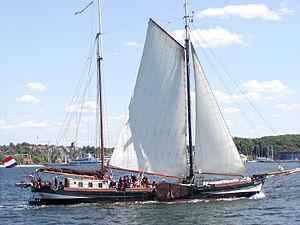
Un Aak désigne plusieurs types de bateaux fluviaux à voiles utilisés ou ayant été utilisés dans le cours inférieur du Rhin aux Pays-Bas.
Ce glossaire maritime liste les principaux termes techniques utilisés par le monde maritime et les marins.
Une aile de dérive est une forme de quille pivotante disposée latéralement sur un voilier, par paire, utilisées comme dérive pour stabiliser et réduire la dérive latérale. Cette conception se rencontre sur certains bateaux fluviaux à fond plat, ou mixte fluviaux et marin leur permettant d'évoluer dans des eaux peu-profondes ainsi que dans des eaux agités ou par fort vent ou courant latéral.